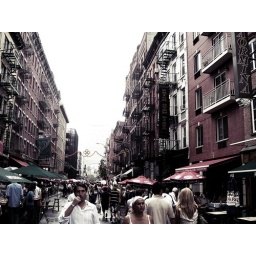
This guy in the white shirt looks A LOT like Anthony LaPaglia, at least that's what I think.